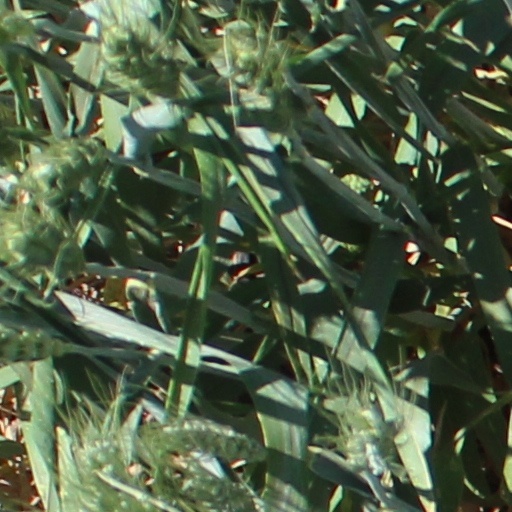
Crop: wheat